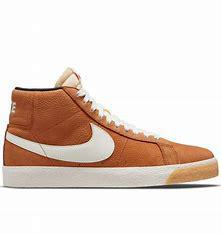
Brand: Nike
Model: Blazer SB